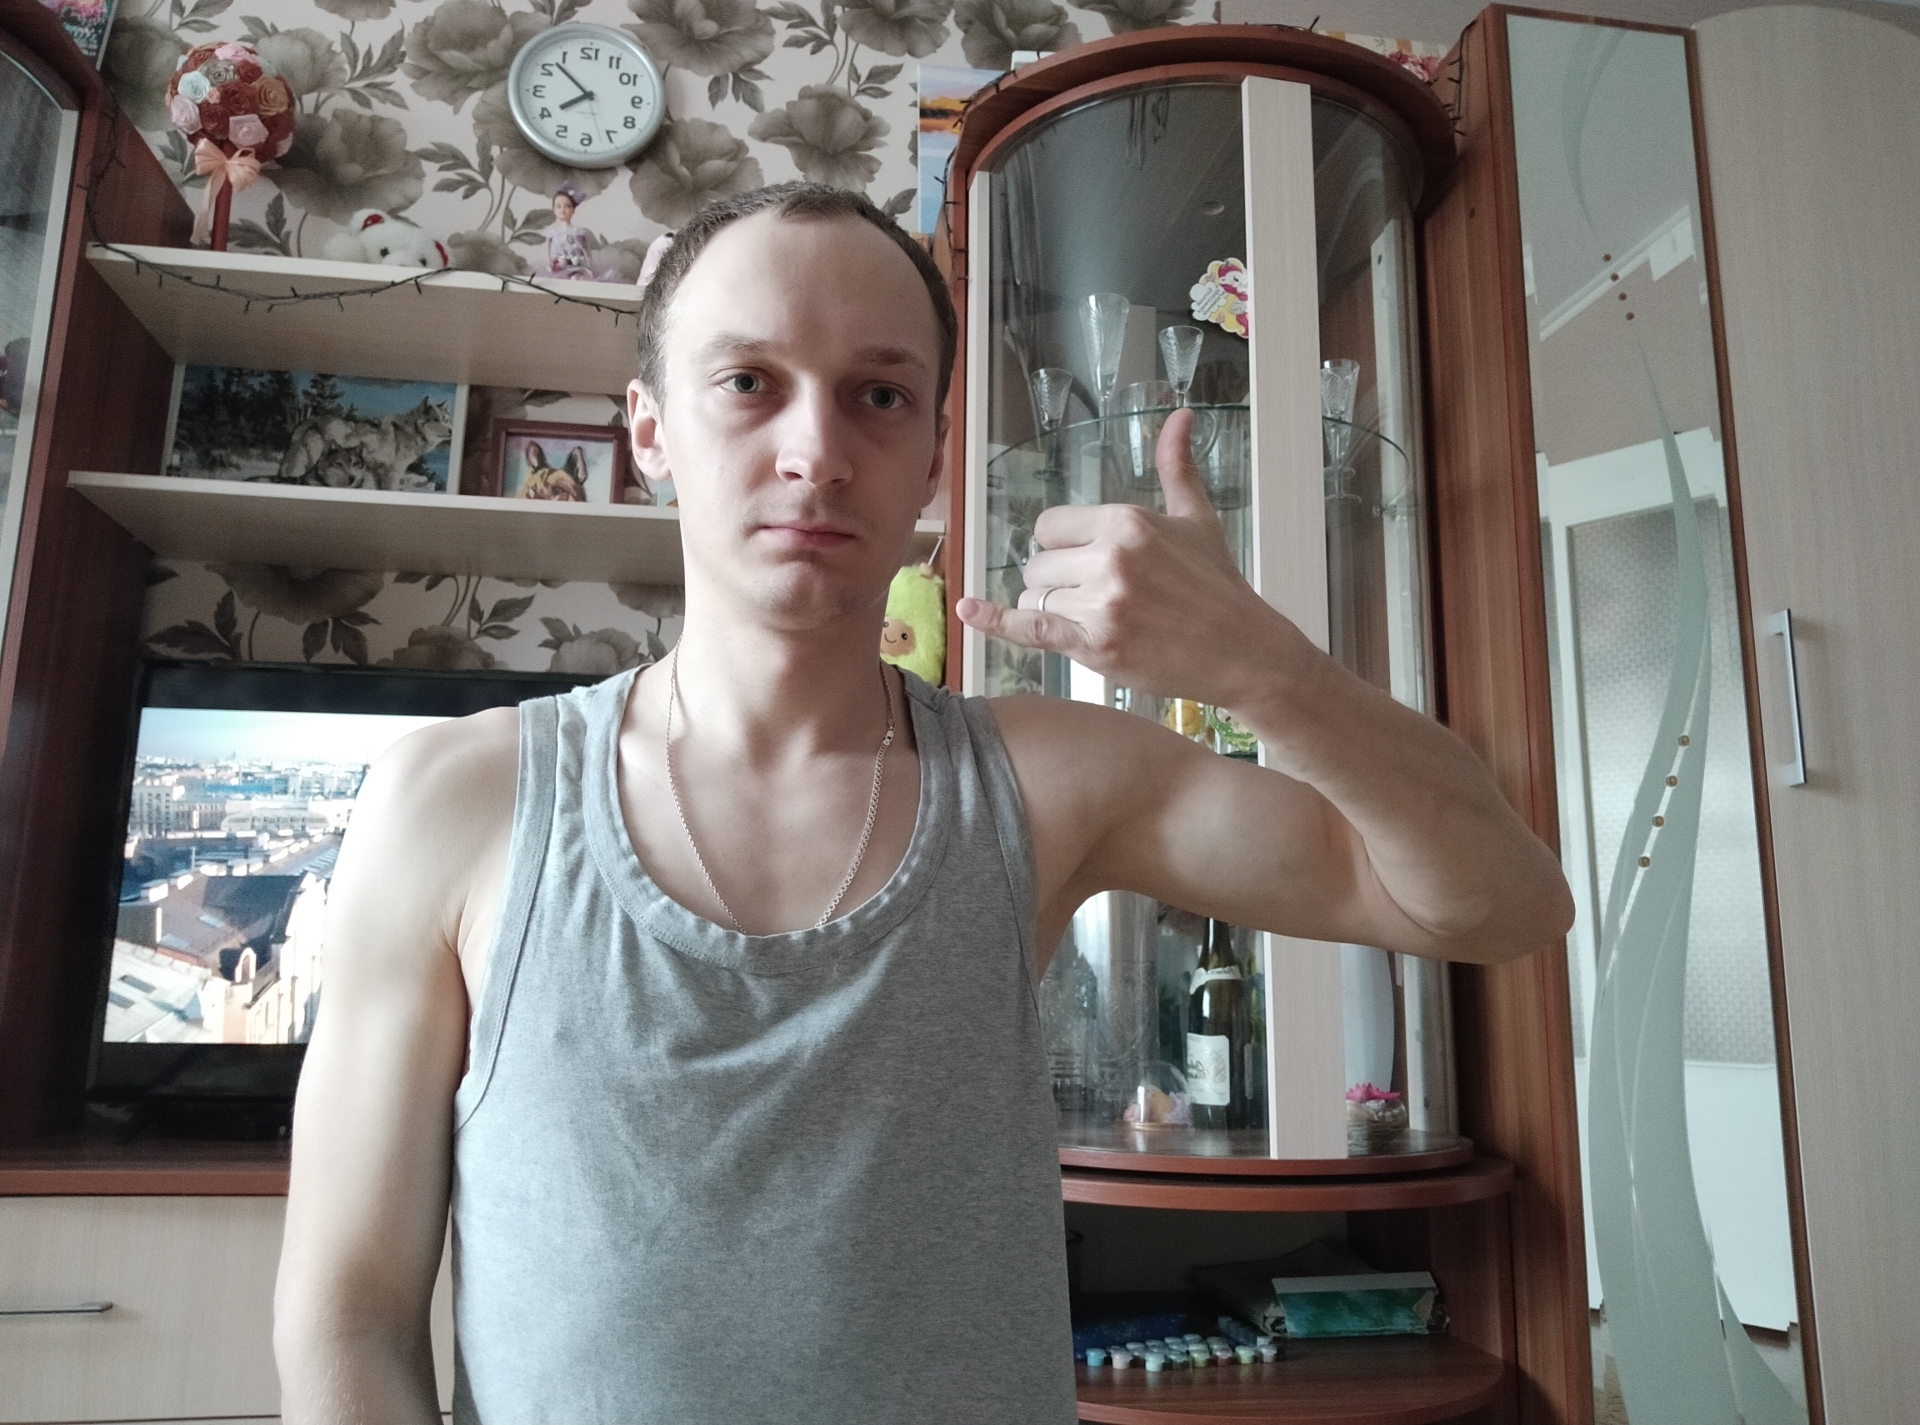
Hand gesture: call